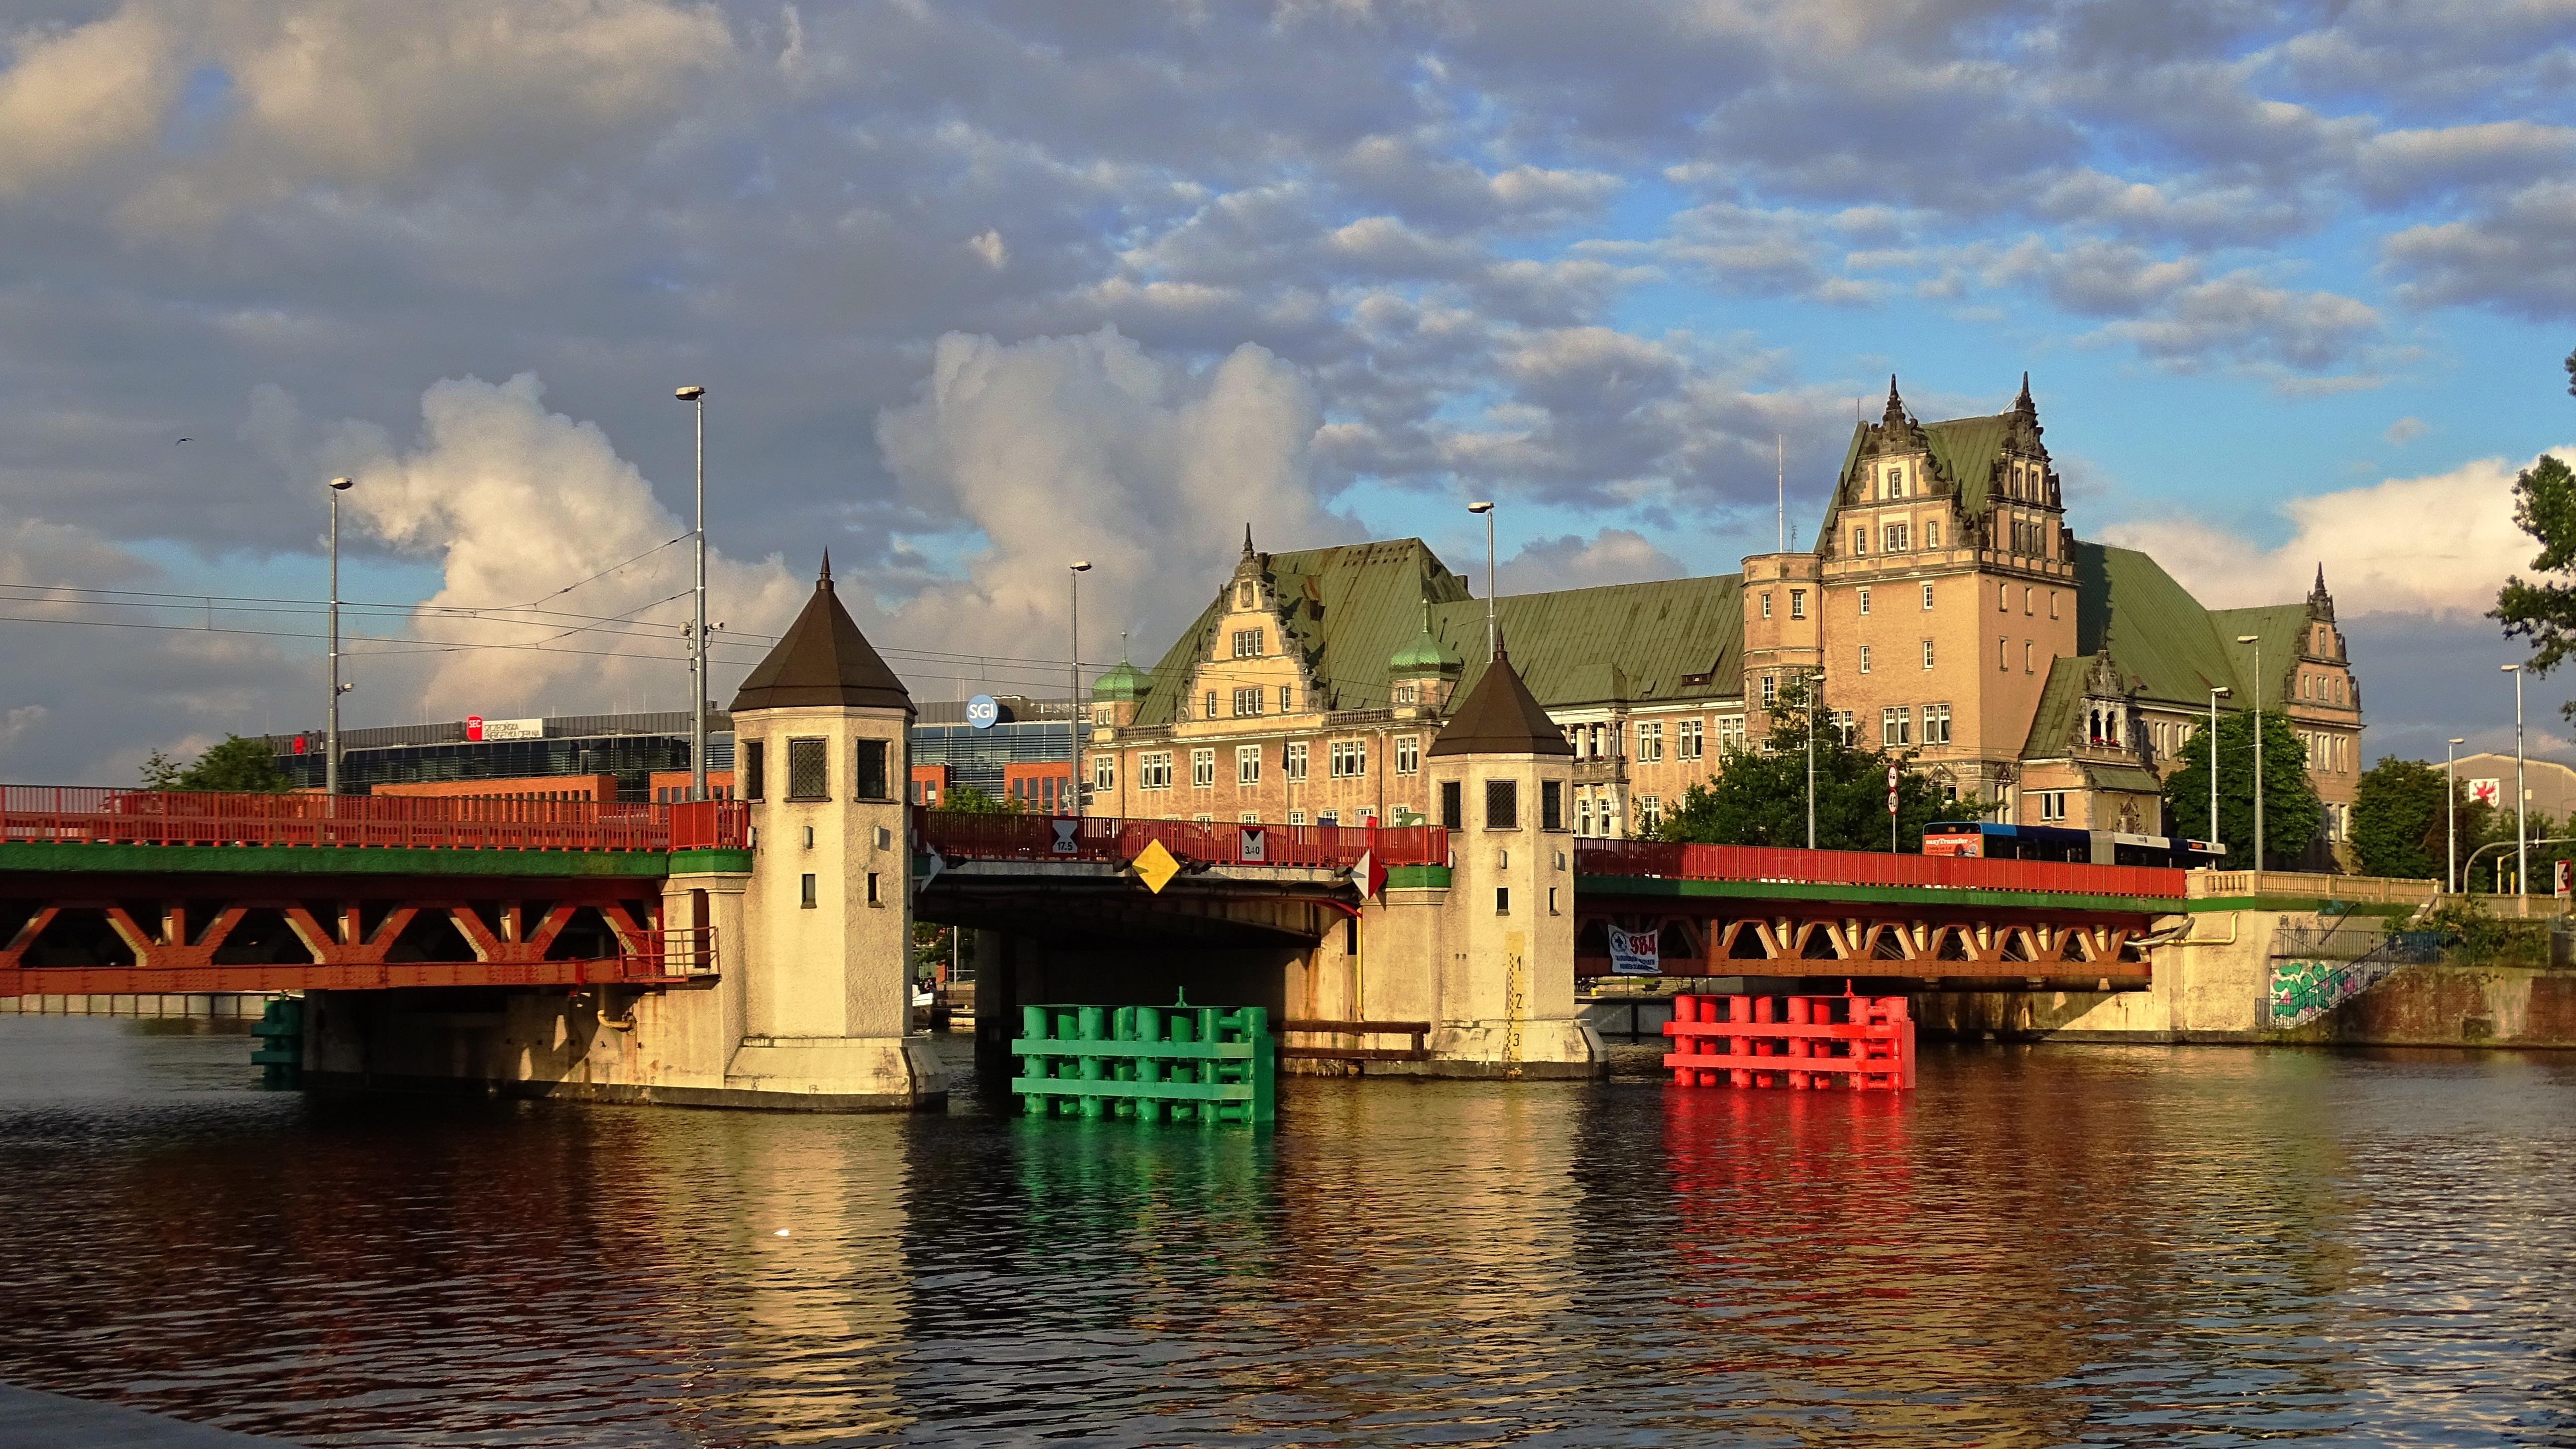
sea, water, nature, architecture, sky, bridge, town, building, river, cityscape, dusk, evening, reflection, landmark, tourism, waterway, clouds, poland, waters, atmospheric, stettin